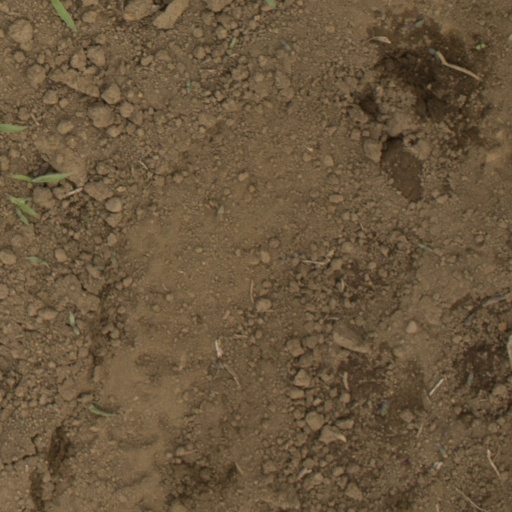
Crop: Jerusalem artichoke